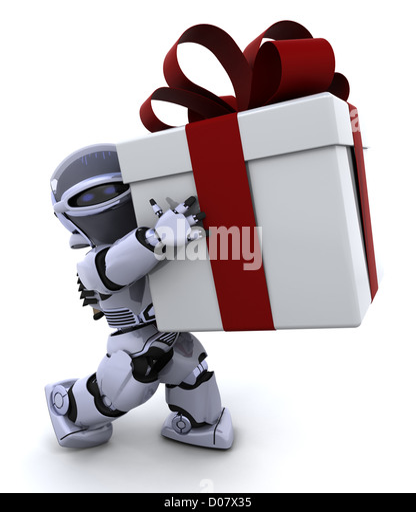
3d render of a robot carrying christmas gift box with bow